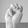
ASL letter: M